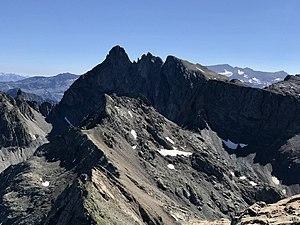
La Croix de Belledonne est l'un des sommets les plus hauts du massif de Belledonne accessibles en randonnée classique. Il culmine à 2 926 m d'altitude. Il est dominé par le Grand pic de Belledonne culminant quant à lui à 2 977 mètres et qui est le plus haut sommet du massif.